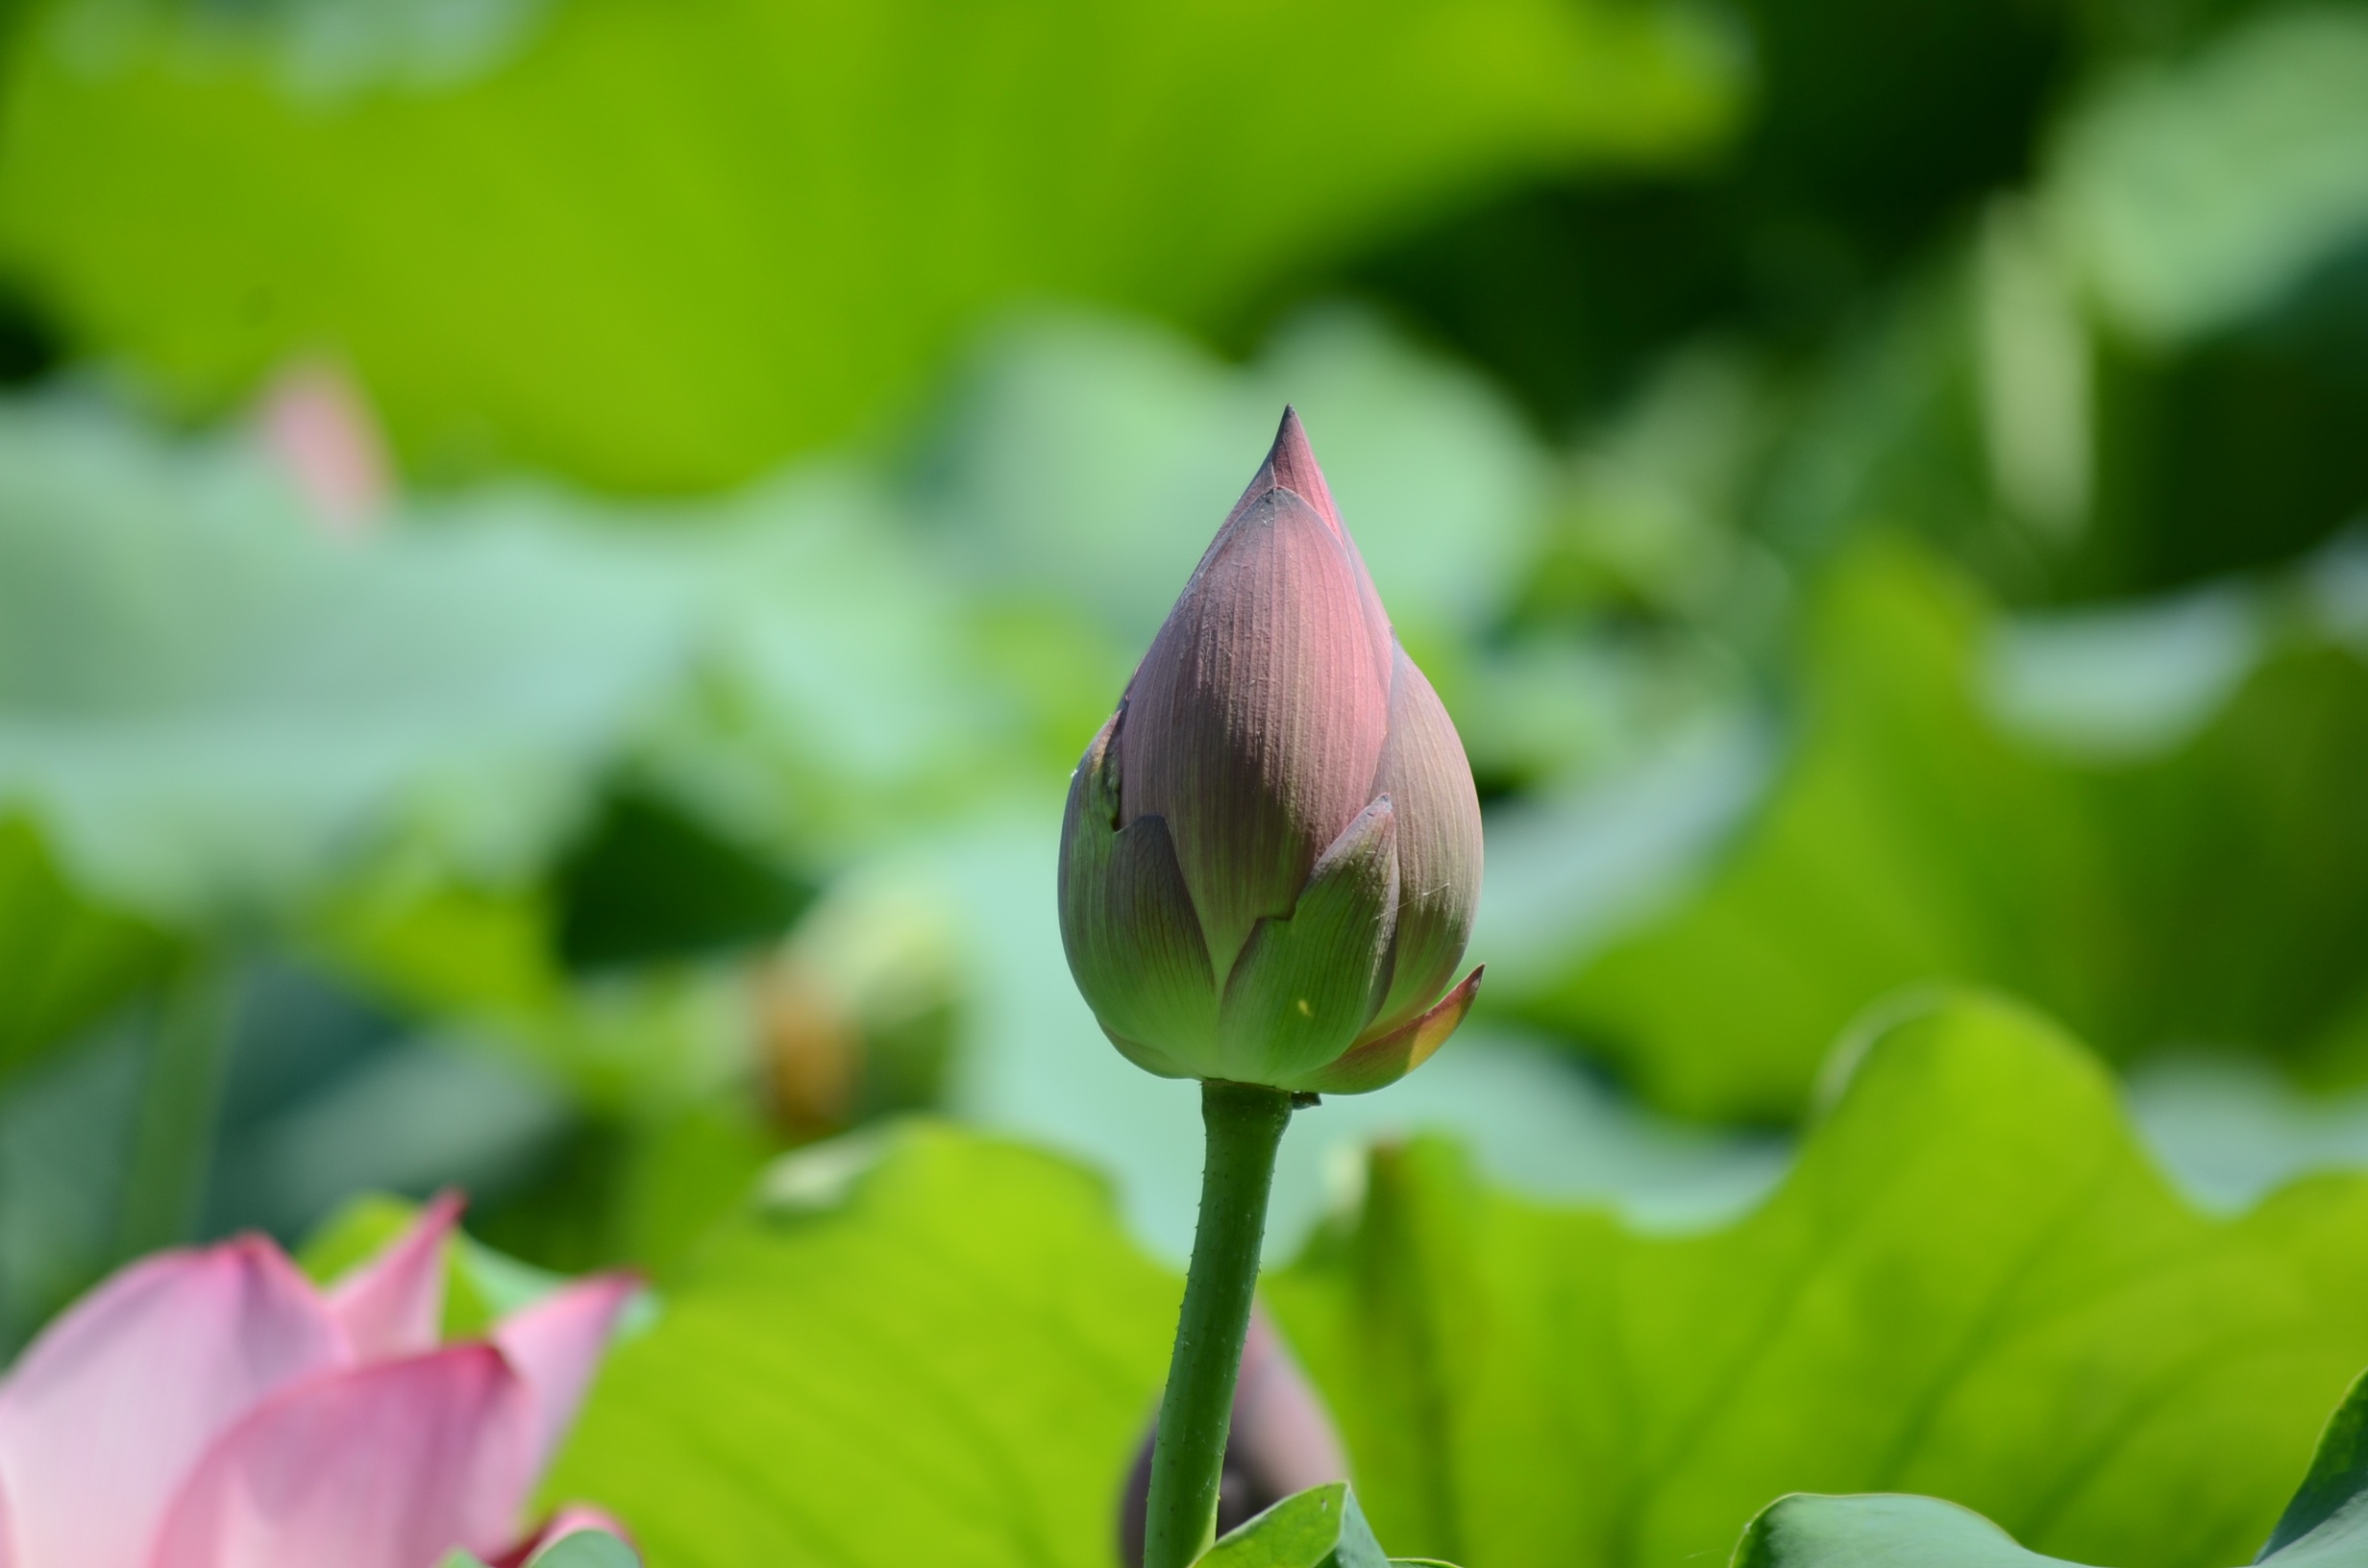
nature, blossom, plant, leaf, flower, petal, summer, green, botany, sacred lotus, aquatic plant, flora, close up, lotus, bud, macro photography, the scenery, flowering plant, plant stem, land plant, lotus family, proteales